Mao (manga)

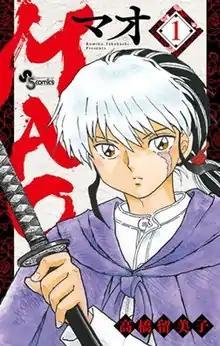
First volume cover, featuring Mao

Mao (stylized in all caps) is a Japanese manga series written and illustrated by Rumiko Takahashi. It has been serialized in Shogakukan's "Weekly Shōnen Sunday" magazine since May 2019, with its chapters collected in 24 volumes as of May 2025. In North America, the series is licensed for English release by Viz Media. An anime television series adaptation produced by Sunrise is set to premiere on NHK General TV in Q2 2026.